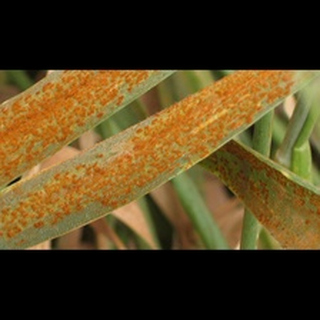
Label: wheat_brown_rust